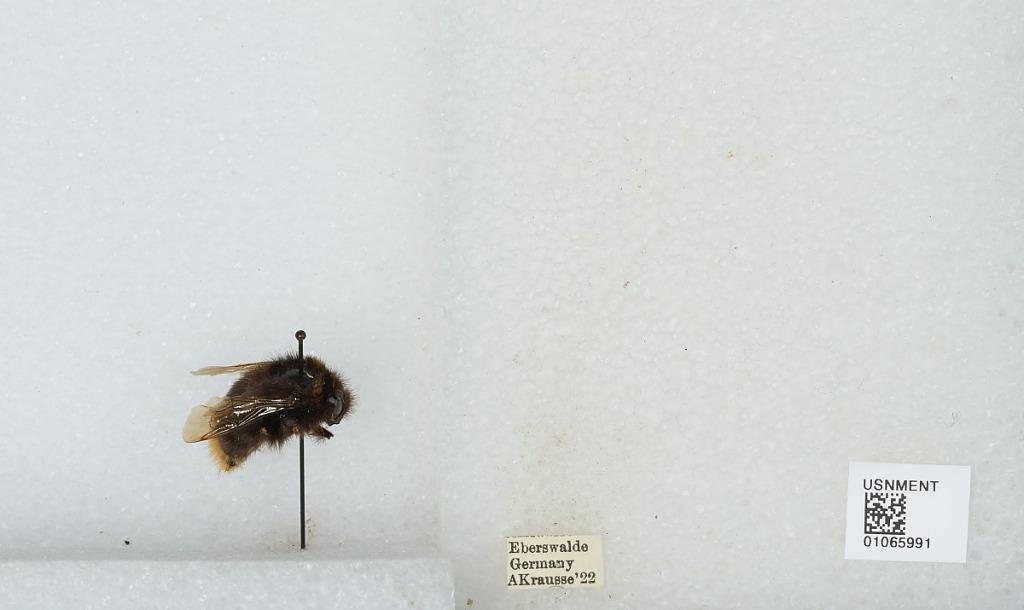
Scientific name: Bombus sp.
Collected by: A. Krausse
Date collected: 1922--
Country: Germany
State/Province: Brandenburg
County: Barnim
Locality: Eberswalde
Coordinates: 52.8356, 13.8182